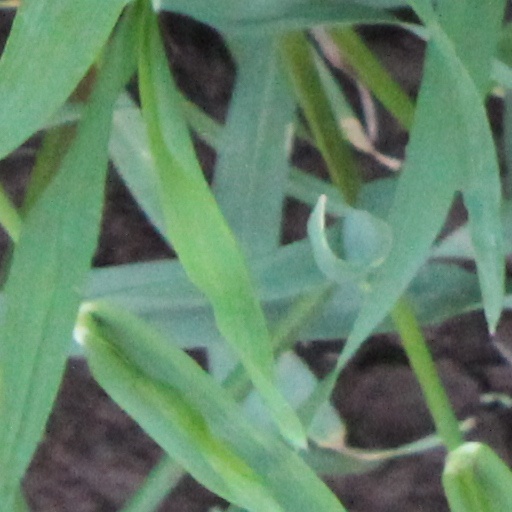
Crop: wheat